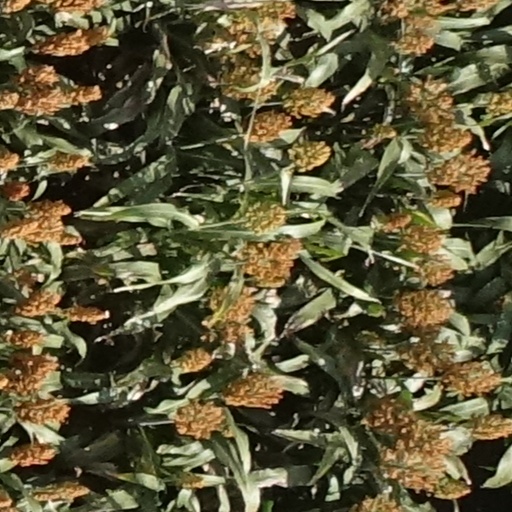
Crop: sorghum